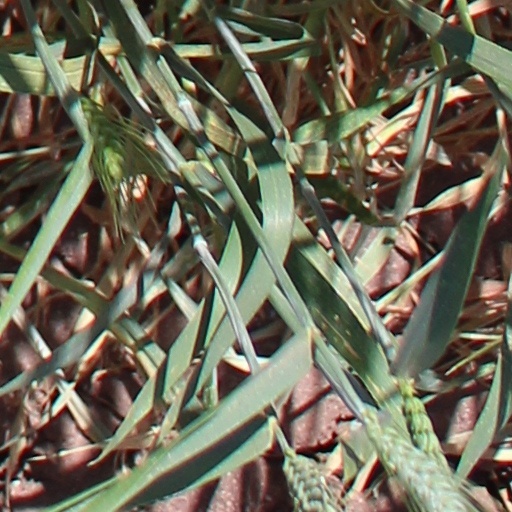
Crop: wheat